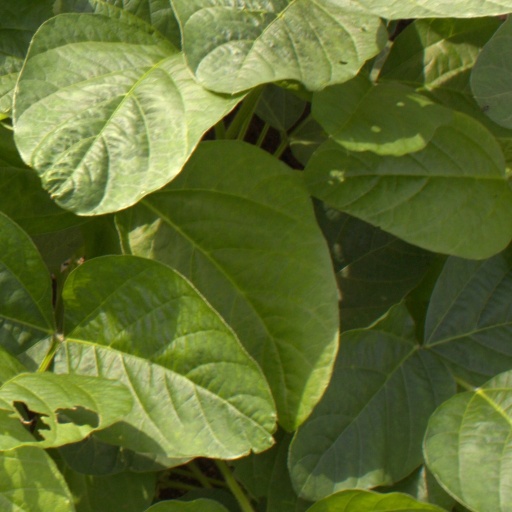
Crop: soybean